Thumbay clinic

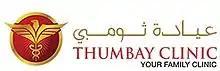

Thumbay Clinic is a network of family clinics across the UAE, owned by Thumbay Group. It is affiliated to the Gulf Medical University (GMU) in Ajman, UAE and provides training and research avenues to GMU students.